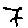
Label: 7